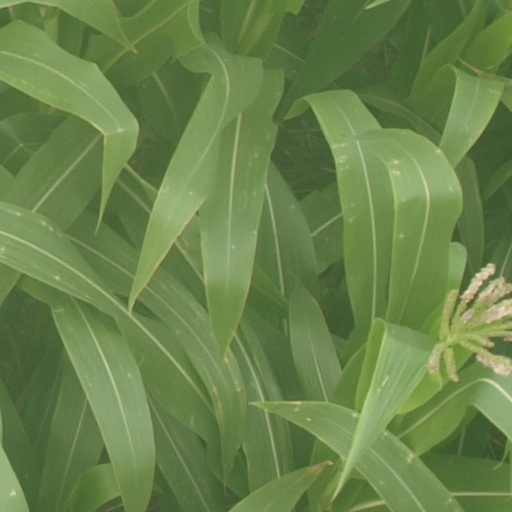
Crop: maize; corn